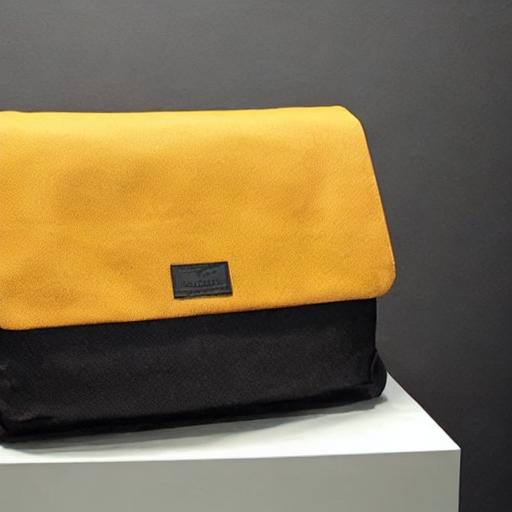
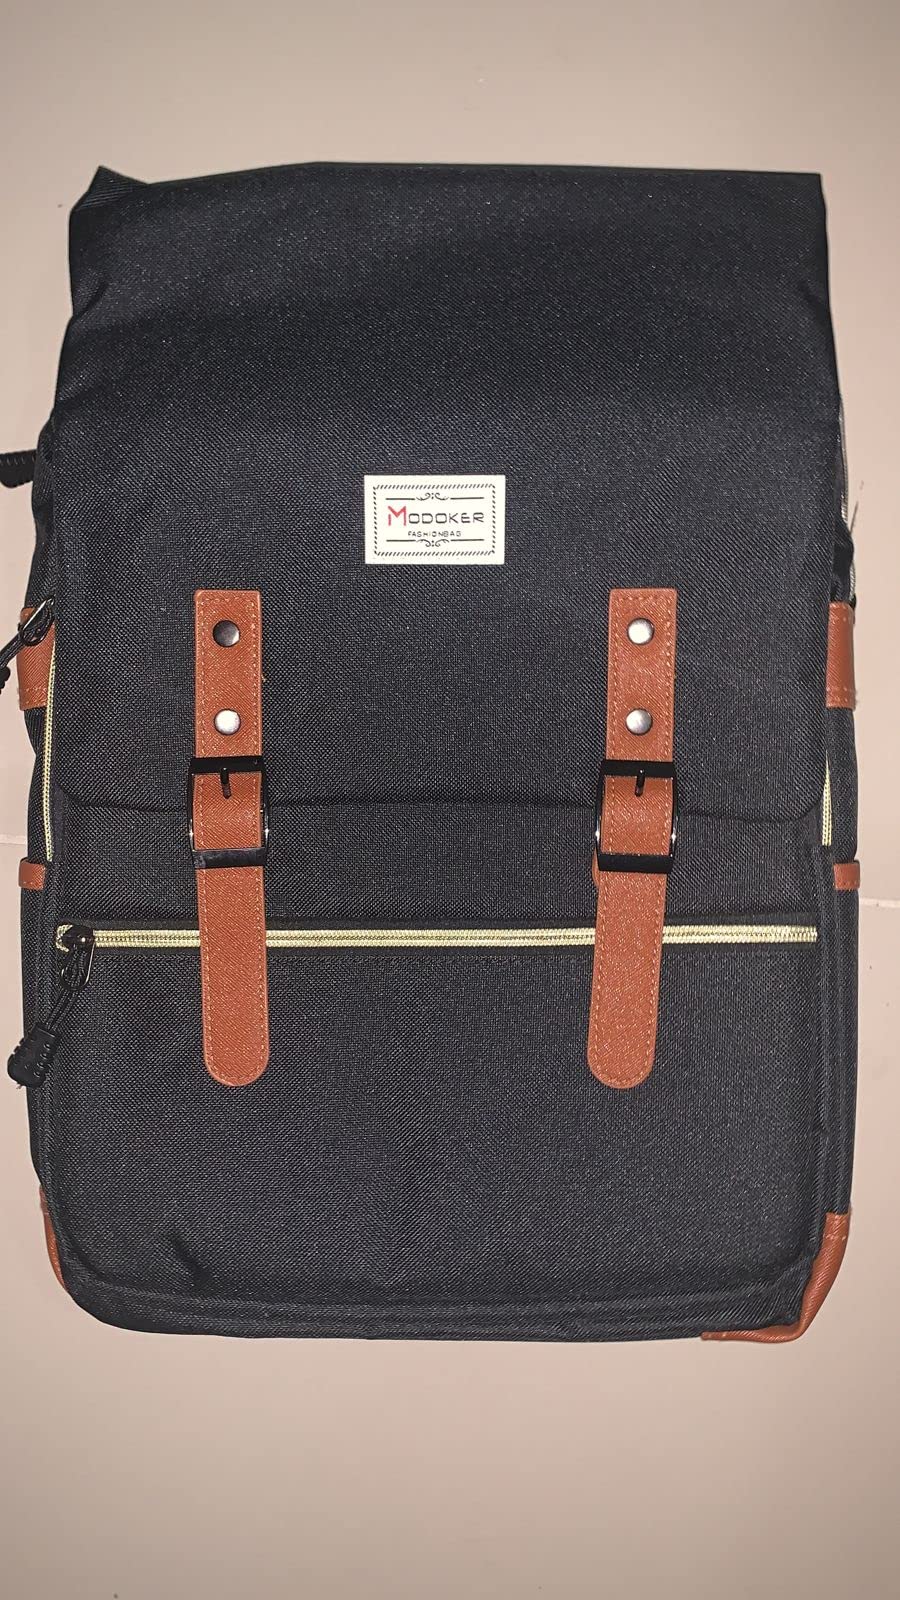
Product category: bag
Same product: no